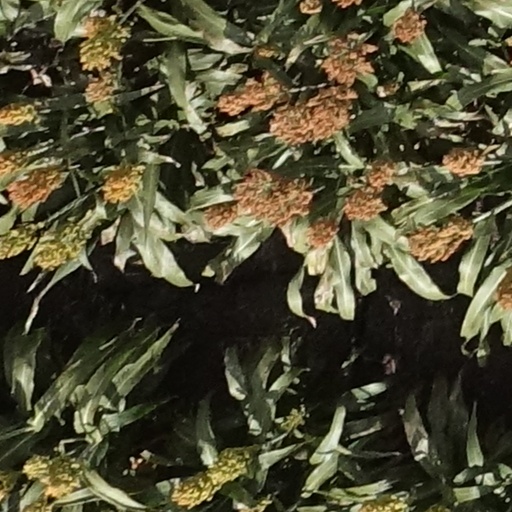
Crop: sorghum